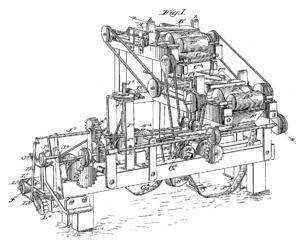
La « révolution numérique » désigne le bouleversement profond des sociétés provoqué par l'essor des techniques numériques telles que l'informatique et le développement du réseau Internet.
Une machine est un produit fini mécanique capable d'utiliser une source d'énergie communément disponible pour effectuer par elle-même, sous la conduite ou non d'un opérateur, une ou plusieurs tâches spécifiques, en exerçant un travail mécanique sur un outil, la charge à déplacer ou la matière à façonner. Une machine peut être fixe ou mobile.
James Albert Bonsack est un inventeur américain qui a inventé la première machine à rouler les cigarettes en 1880.